Ashmanov & Partners

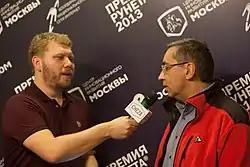
The company's founder, Igor Ashmanov, at the Runet Prize, 2013

"Ashmanov & Partners" was founded in 2001 by Igor Ashmanov who, a month prior to that, left the position of chief executive officer at Rambler, a web portals in Runet at the time.